KTVL

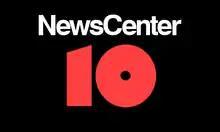
Logo from 1981 to 1983

KTVL had broadcast 22 hours of locally production news each week. It was known as "NewsCenter 10" in the late 1970s back when they were an NBC affiliate. The name "NewsCenter" was used by many NBC-owned and/or affiliated stations to identify their newscasts. After KTVL switched to CBS, the name of the newscast was changed to "Channel 10 News", then again to "News 10".